Sefton Park

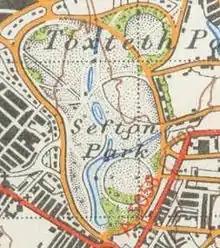
A map of the park from 1947

The Park design is based on circular, oval and marginal footpaths, framing green spaces, with two natural watercourses flowing into a man-made lake. Hornblower's designs for the park lodges and entrances were elaborate structures, and included follies, shelters and boathouses. The parkland itself included a deer park and strong water theme with pools, waterfalls and stepping stones. Exclusive villas and ornamentation of the park reflected the city's grandeur during the mid Victorian period when Liverpool was the second city of the Empire.